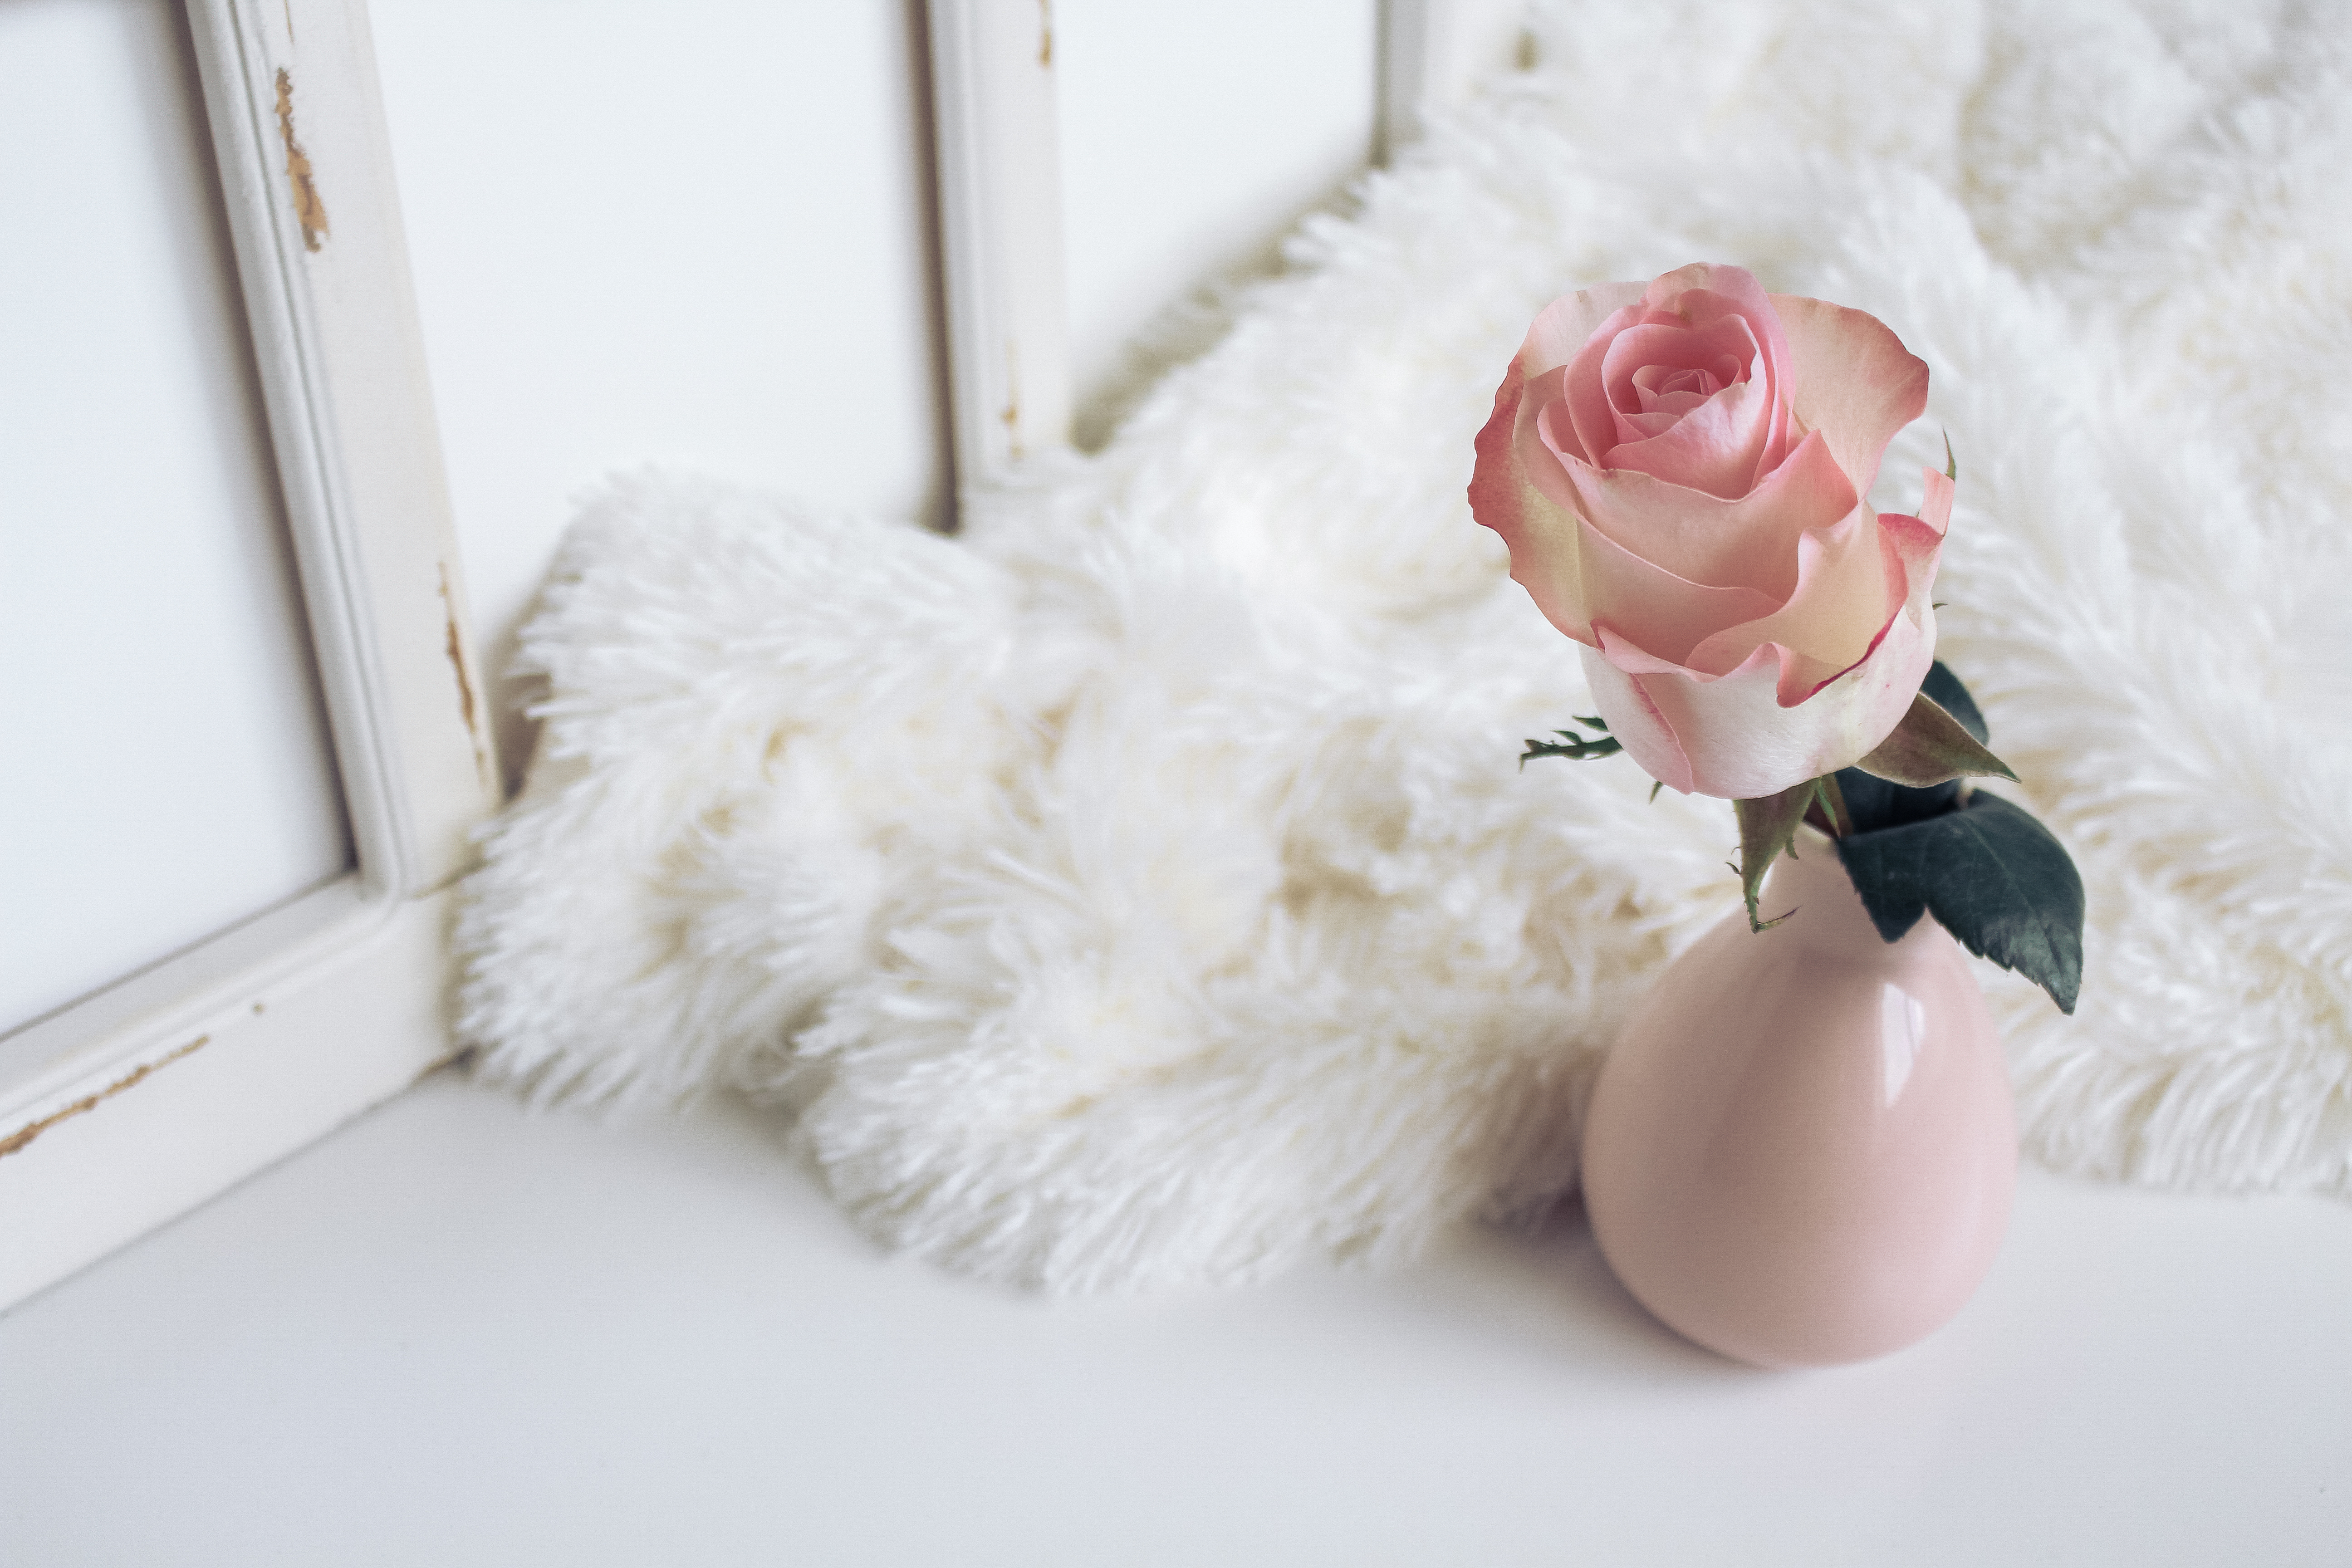
white, flower, pink, material, textile, infant, skin, stuffed toy